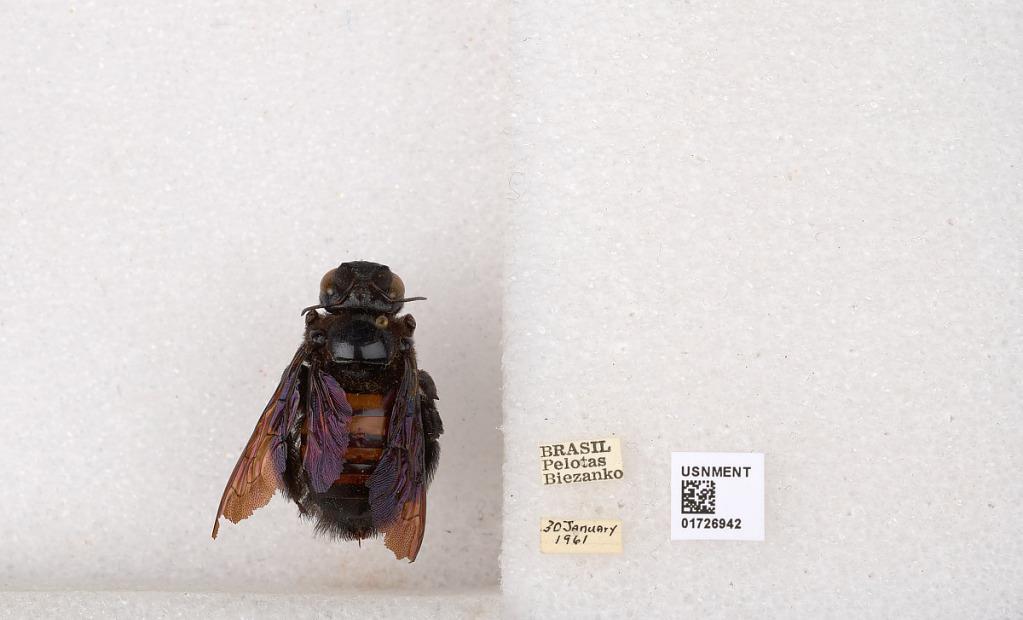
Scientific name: Xylocopa (Neoxylocopa) frontalis (Olivier)
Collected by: Biezanko
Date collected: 1961-1-30
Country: Brazil
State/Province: Rio Grande do Sul
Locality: Pelotas